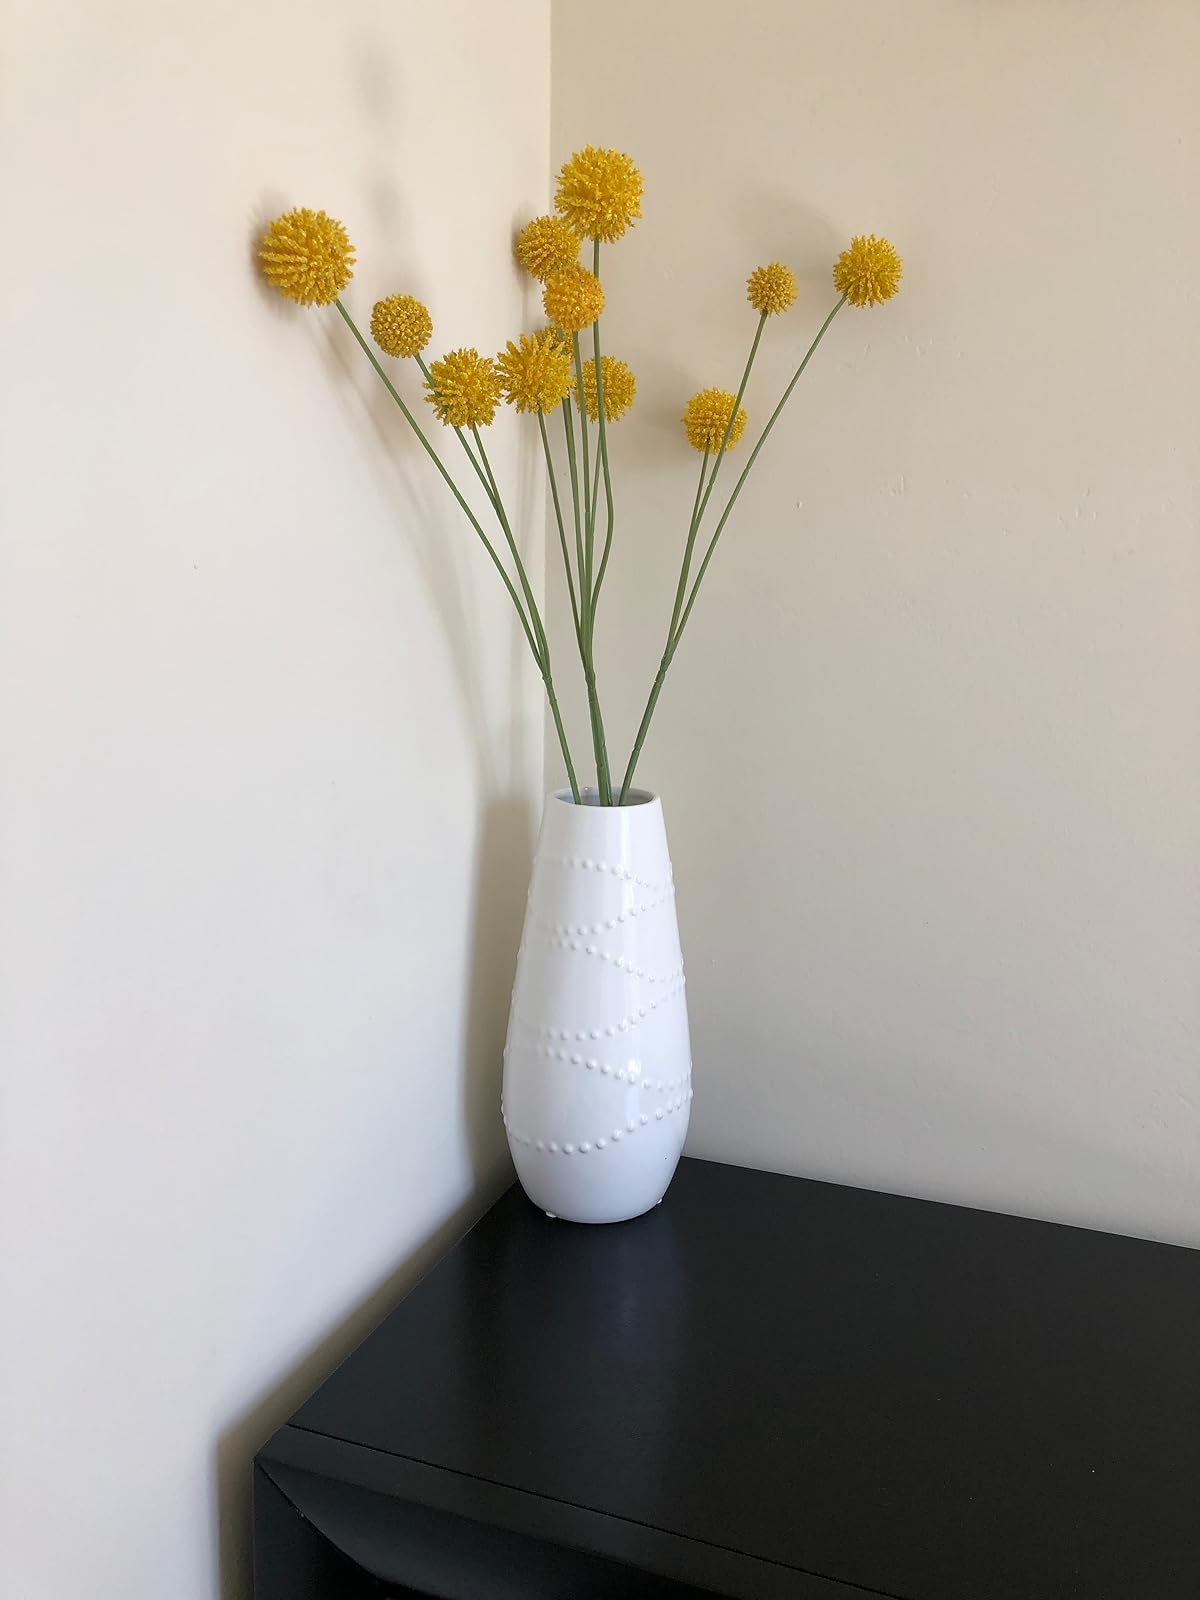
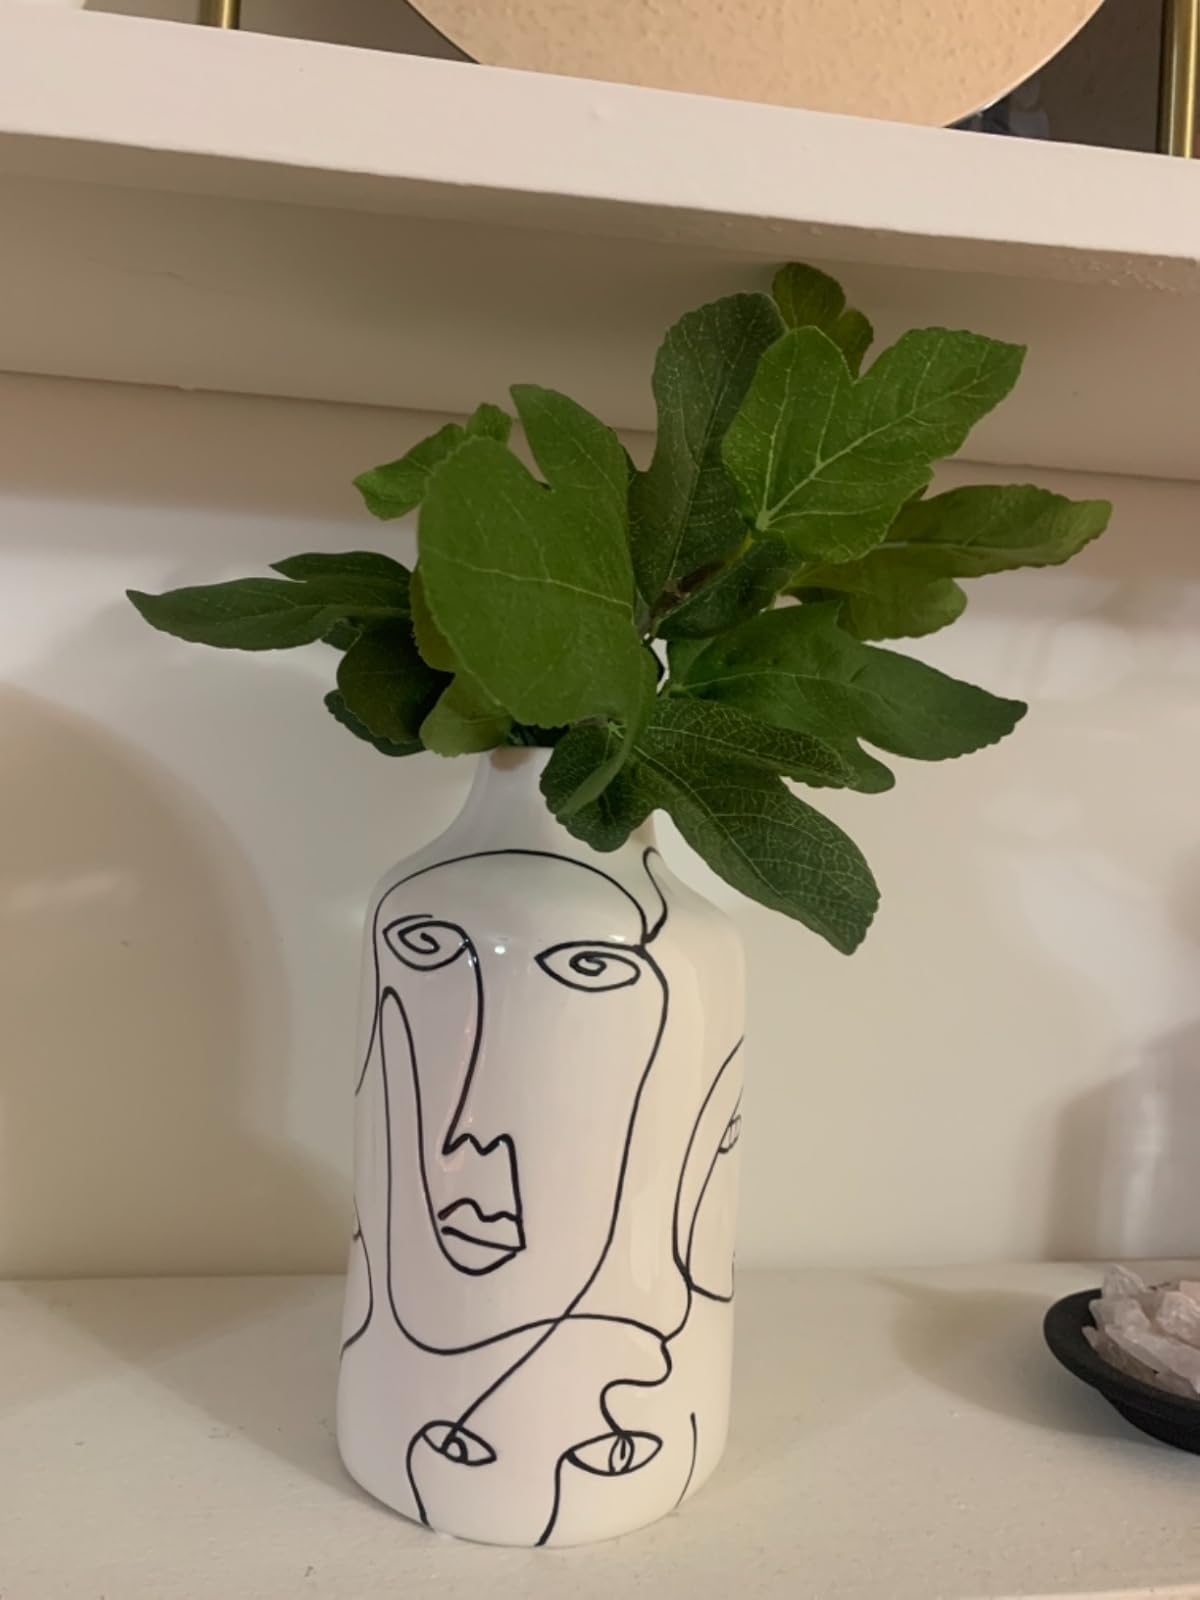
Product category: vase
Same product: no